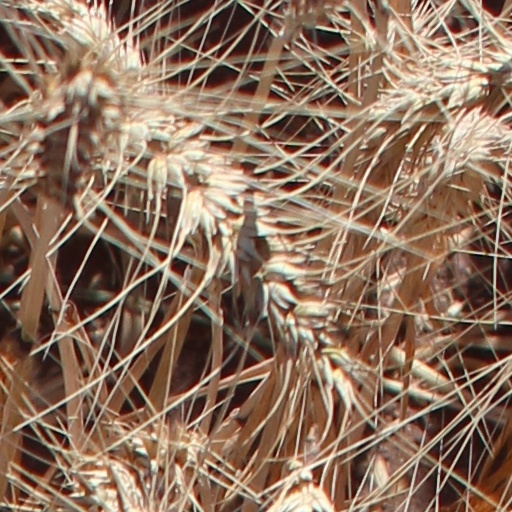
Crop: wheat